Market Cross, Devizes

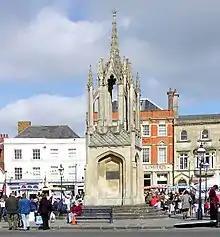
Market Cross, Devizes, in 2007

The Market Cross in Devizes, Wiltshire, England sits in Market Place at the centre of the town. It was constructed in 1814 on the site of an older cross. Designed by architect James Wyatt, it is Gothic in style. It was completed posthumously to his design, following Wyatt's death in a coach accident near Marlborough. His son Benjamin Wyatt is also credited as the architect, likely because he executed his father's design.